Light in painting

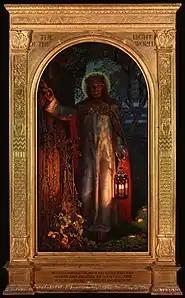

Depending on the pictorial genre, light has different considerations, since its incidence is different in interiors than in exteriors, on objects than on people. In interiors, light generally tends to create intimate environments, usually a type of indirect light filtered through doors or windows, or filtered by curtains or other elements. In these spaces, private scenes are usually developed, which are reinforced by contrasts of light and shadow, intense or soft, natural or artificial, with areas in semi-darkness and atmospheres influenced by gravitating dust and other effects caused by these spaces. A separate genre of interior painting is "naturaleza muerta" or "still life", which usually shows a series of objects or food arranged as in a sideboard. In these works the artist can manipulate the light at will, generally with dramatic effects such as side lights, frontal lights, zenithal lights, back lights, back-lights, etc. The main difficulty consists in the correct evaluation of the tones and textures of the objects, as well as their brightness and transparency depending on the material.